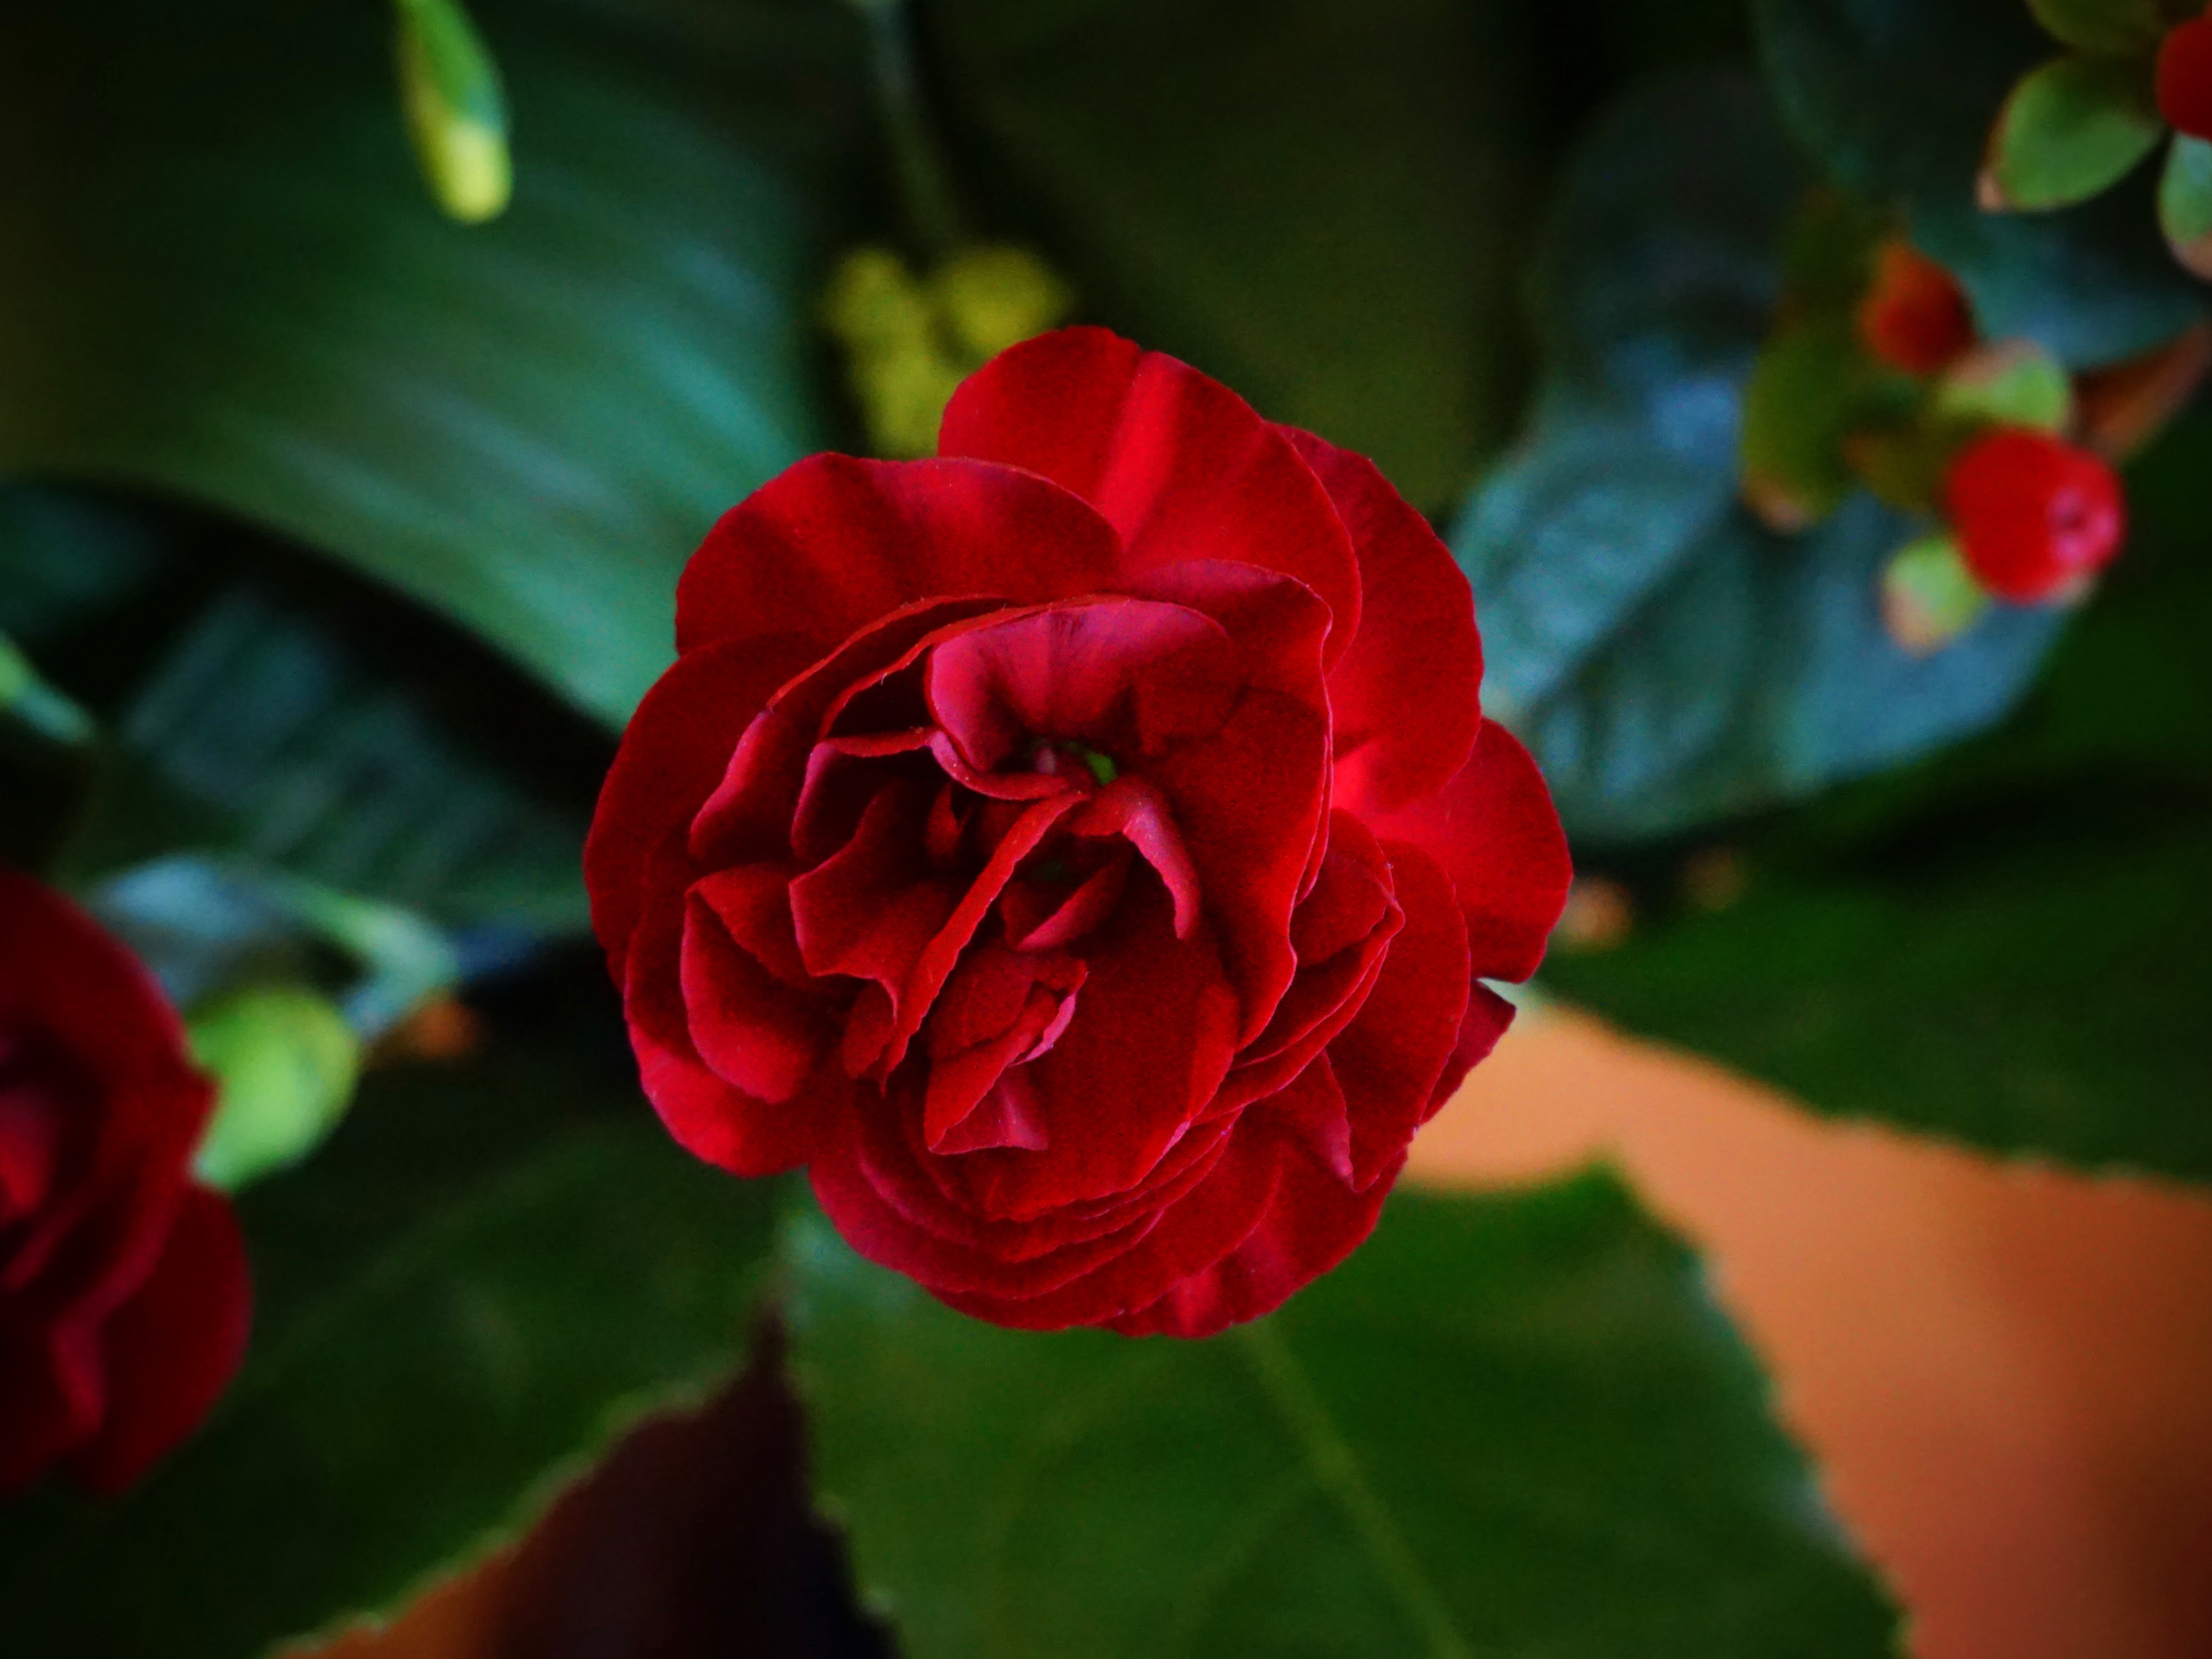
plant, leaf, flower, petal, rose, red, pink, flora, red flower, floribunda, macro photography, flowering plant, garden roses, rose family, red pink, plant stem, land plant